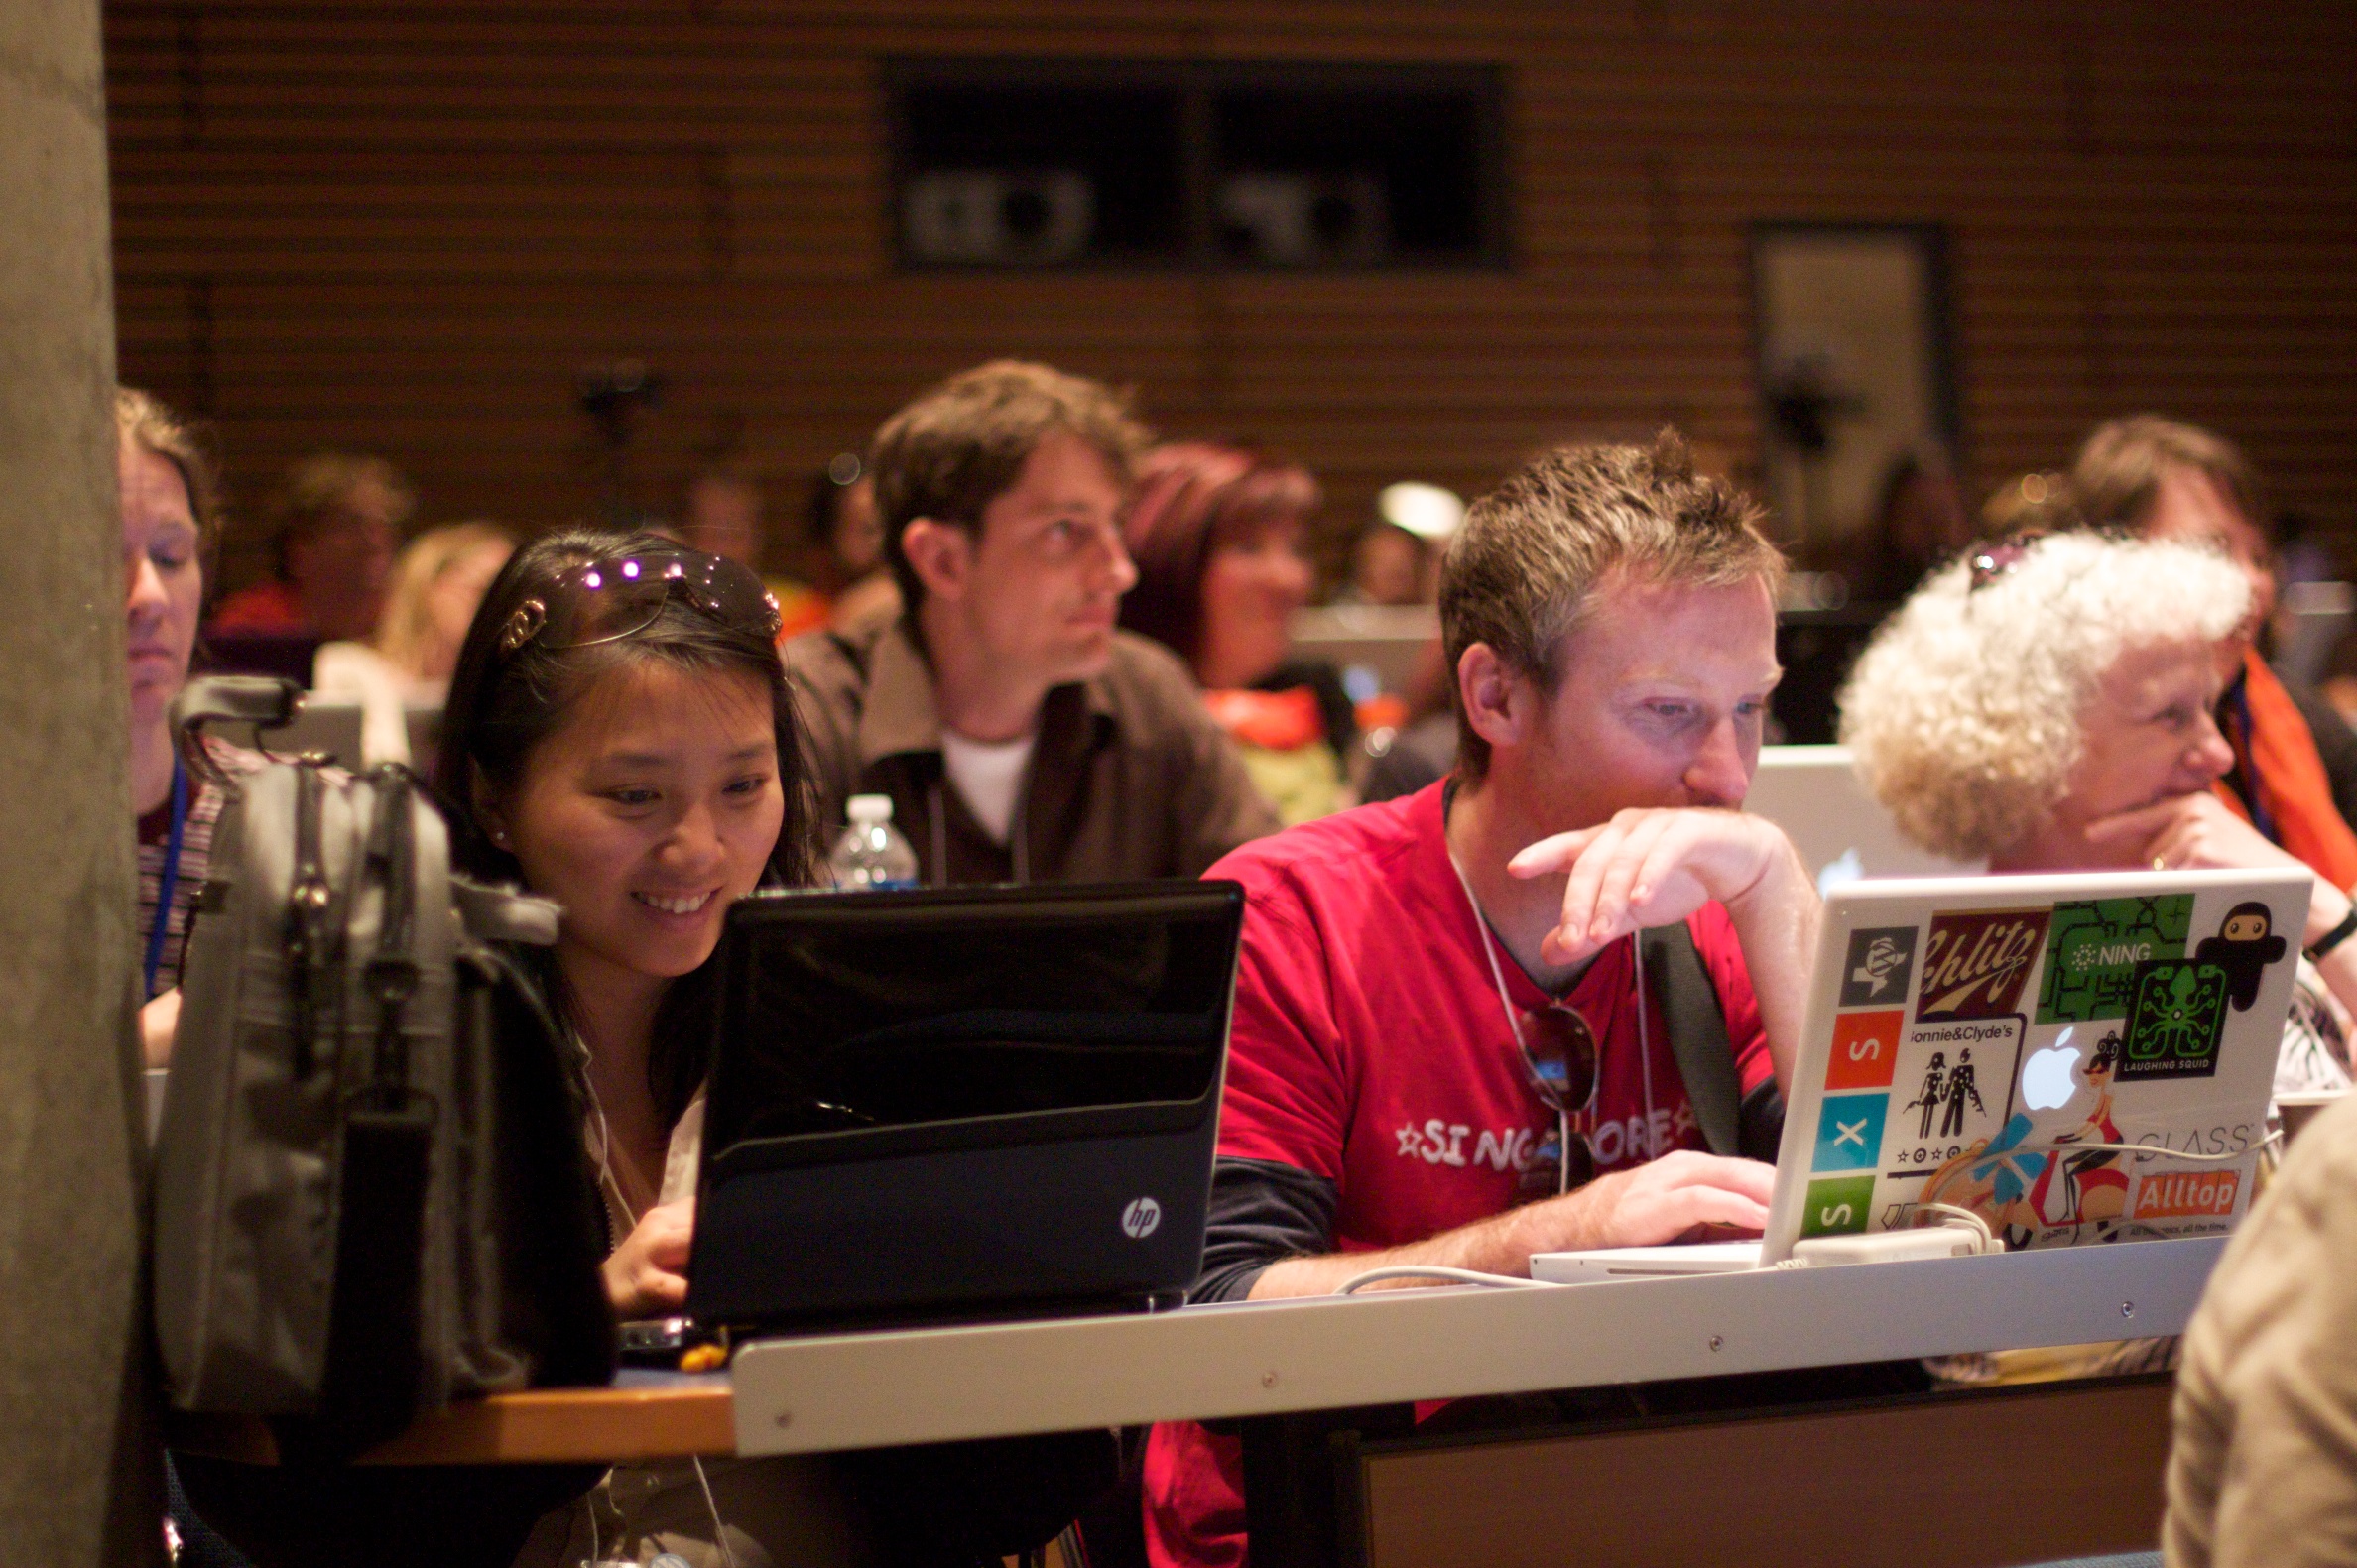
audience, meal, musician, northernvoice10, northernvoice, academic conference